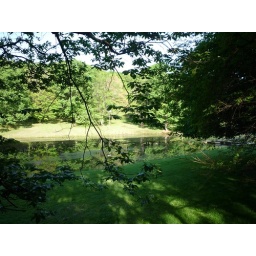
Rachel up in the tree house that is still being built.